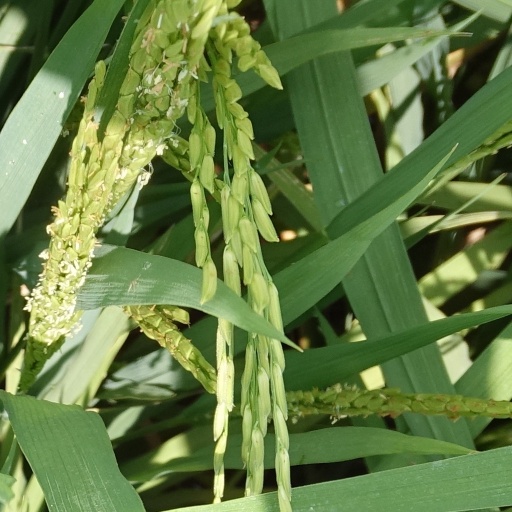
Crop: rice